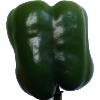
Label: Pepper Green 1